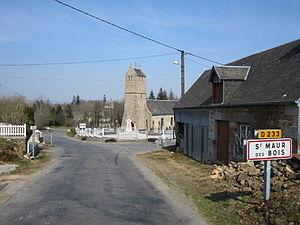
fr:Saint-Maur-des-Bois
Saint-Maur-des-Bois est une commune française, située dans le département de la Manche en région Normandie, peuplée de 151 habitants.